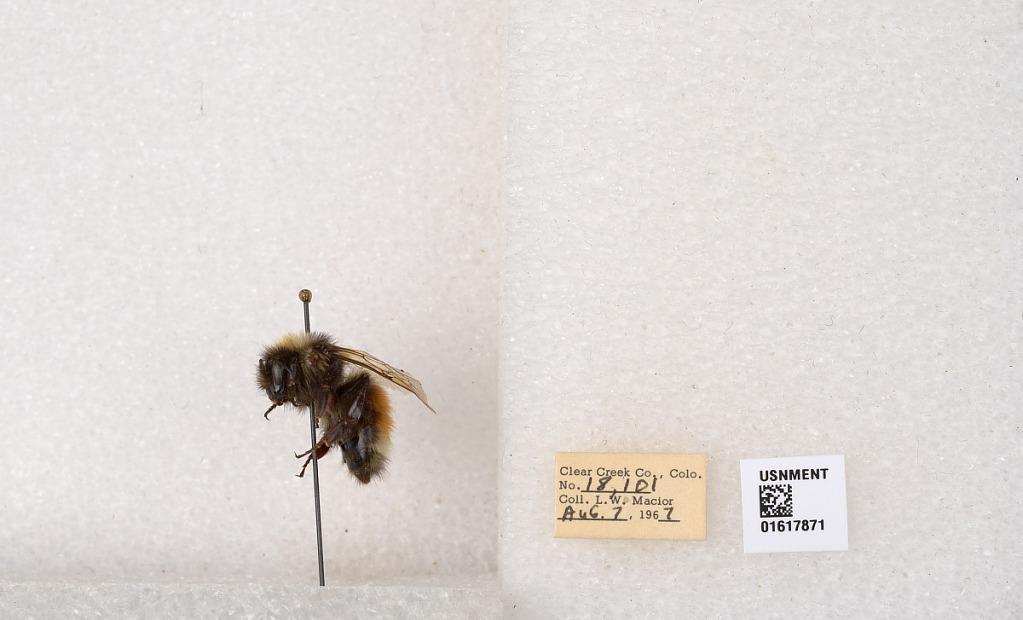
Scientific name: Bombus (Pyrobombus) sylvicola Kirby
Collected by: L. Macior
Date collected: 1967-8-7
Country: United States
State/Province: Colorado
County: Clear Creek
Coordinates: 39.6891, -105.644